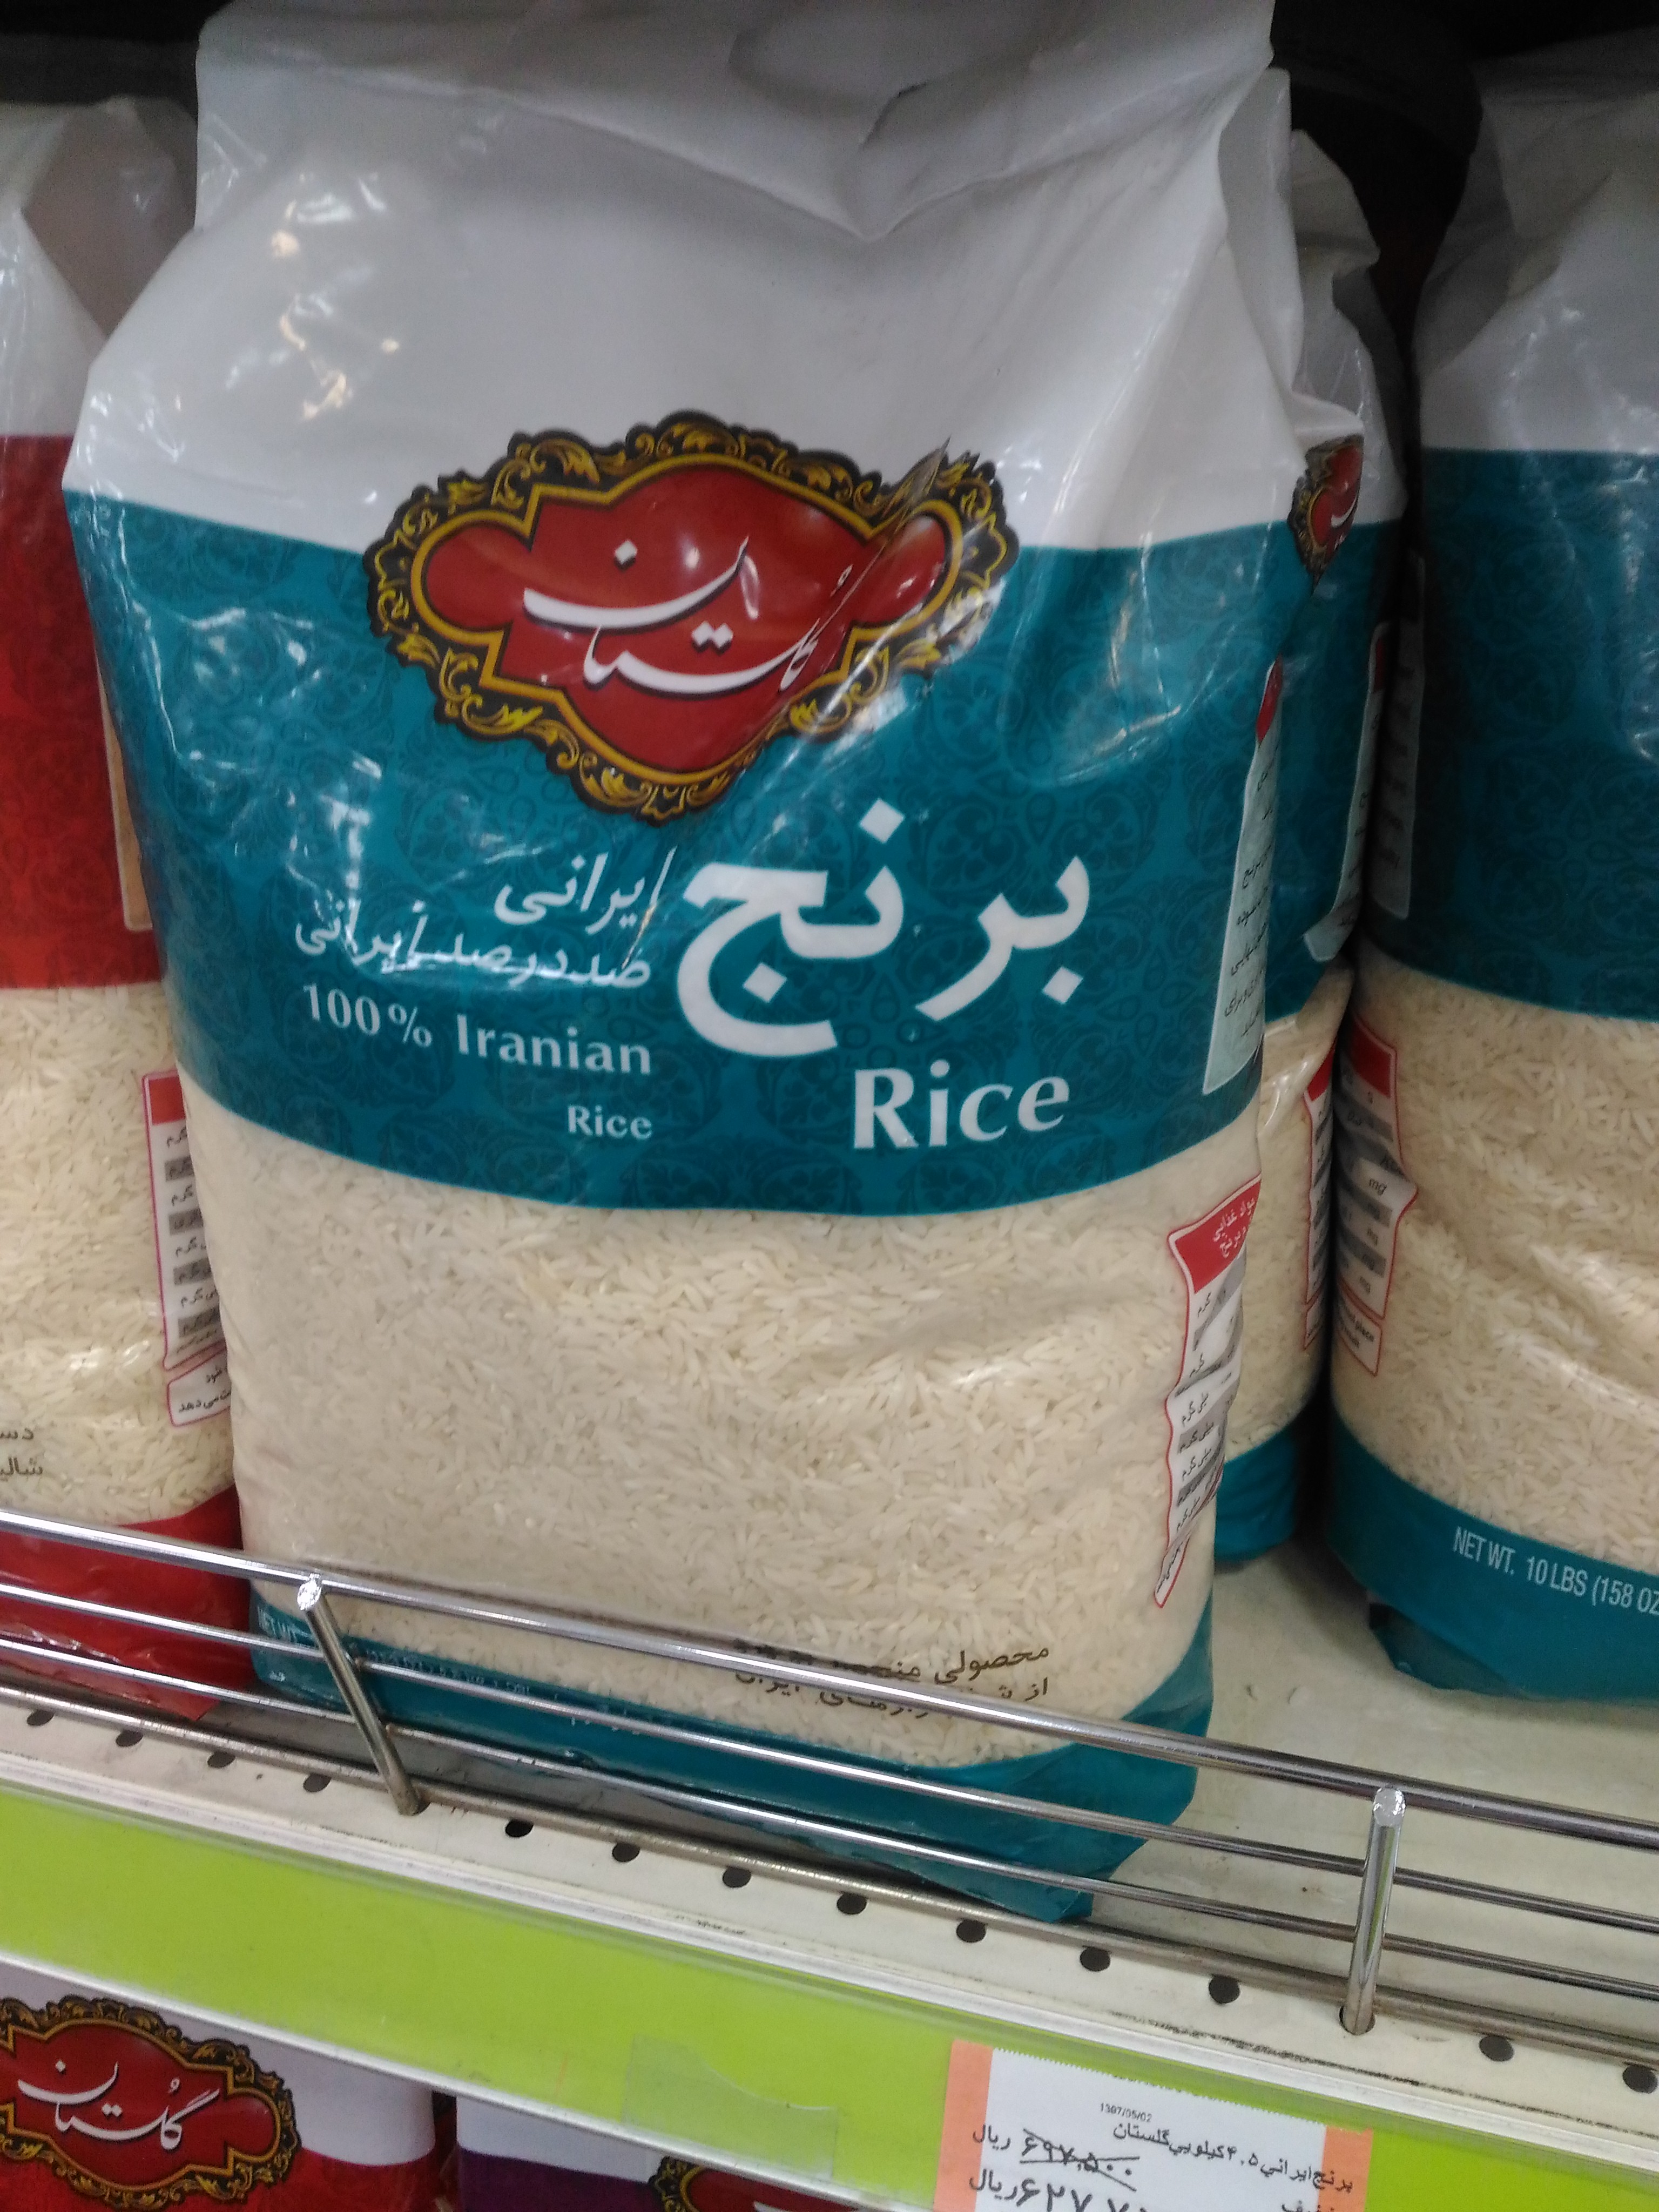
food, product, ingredient, commodity, flour